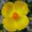
Label: poppy